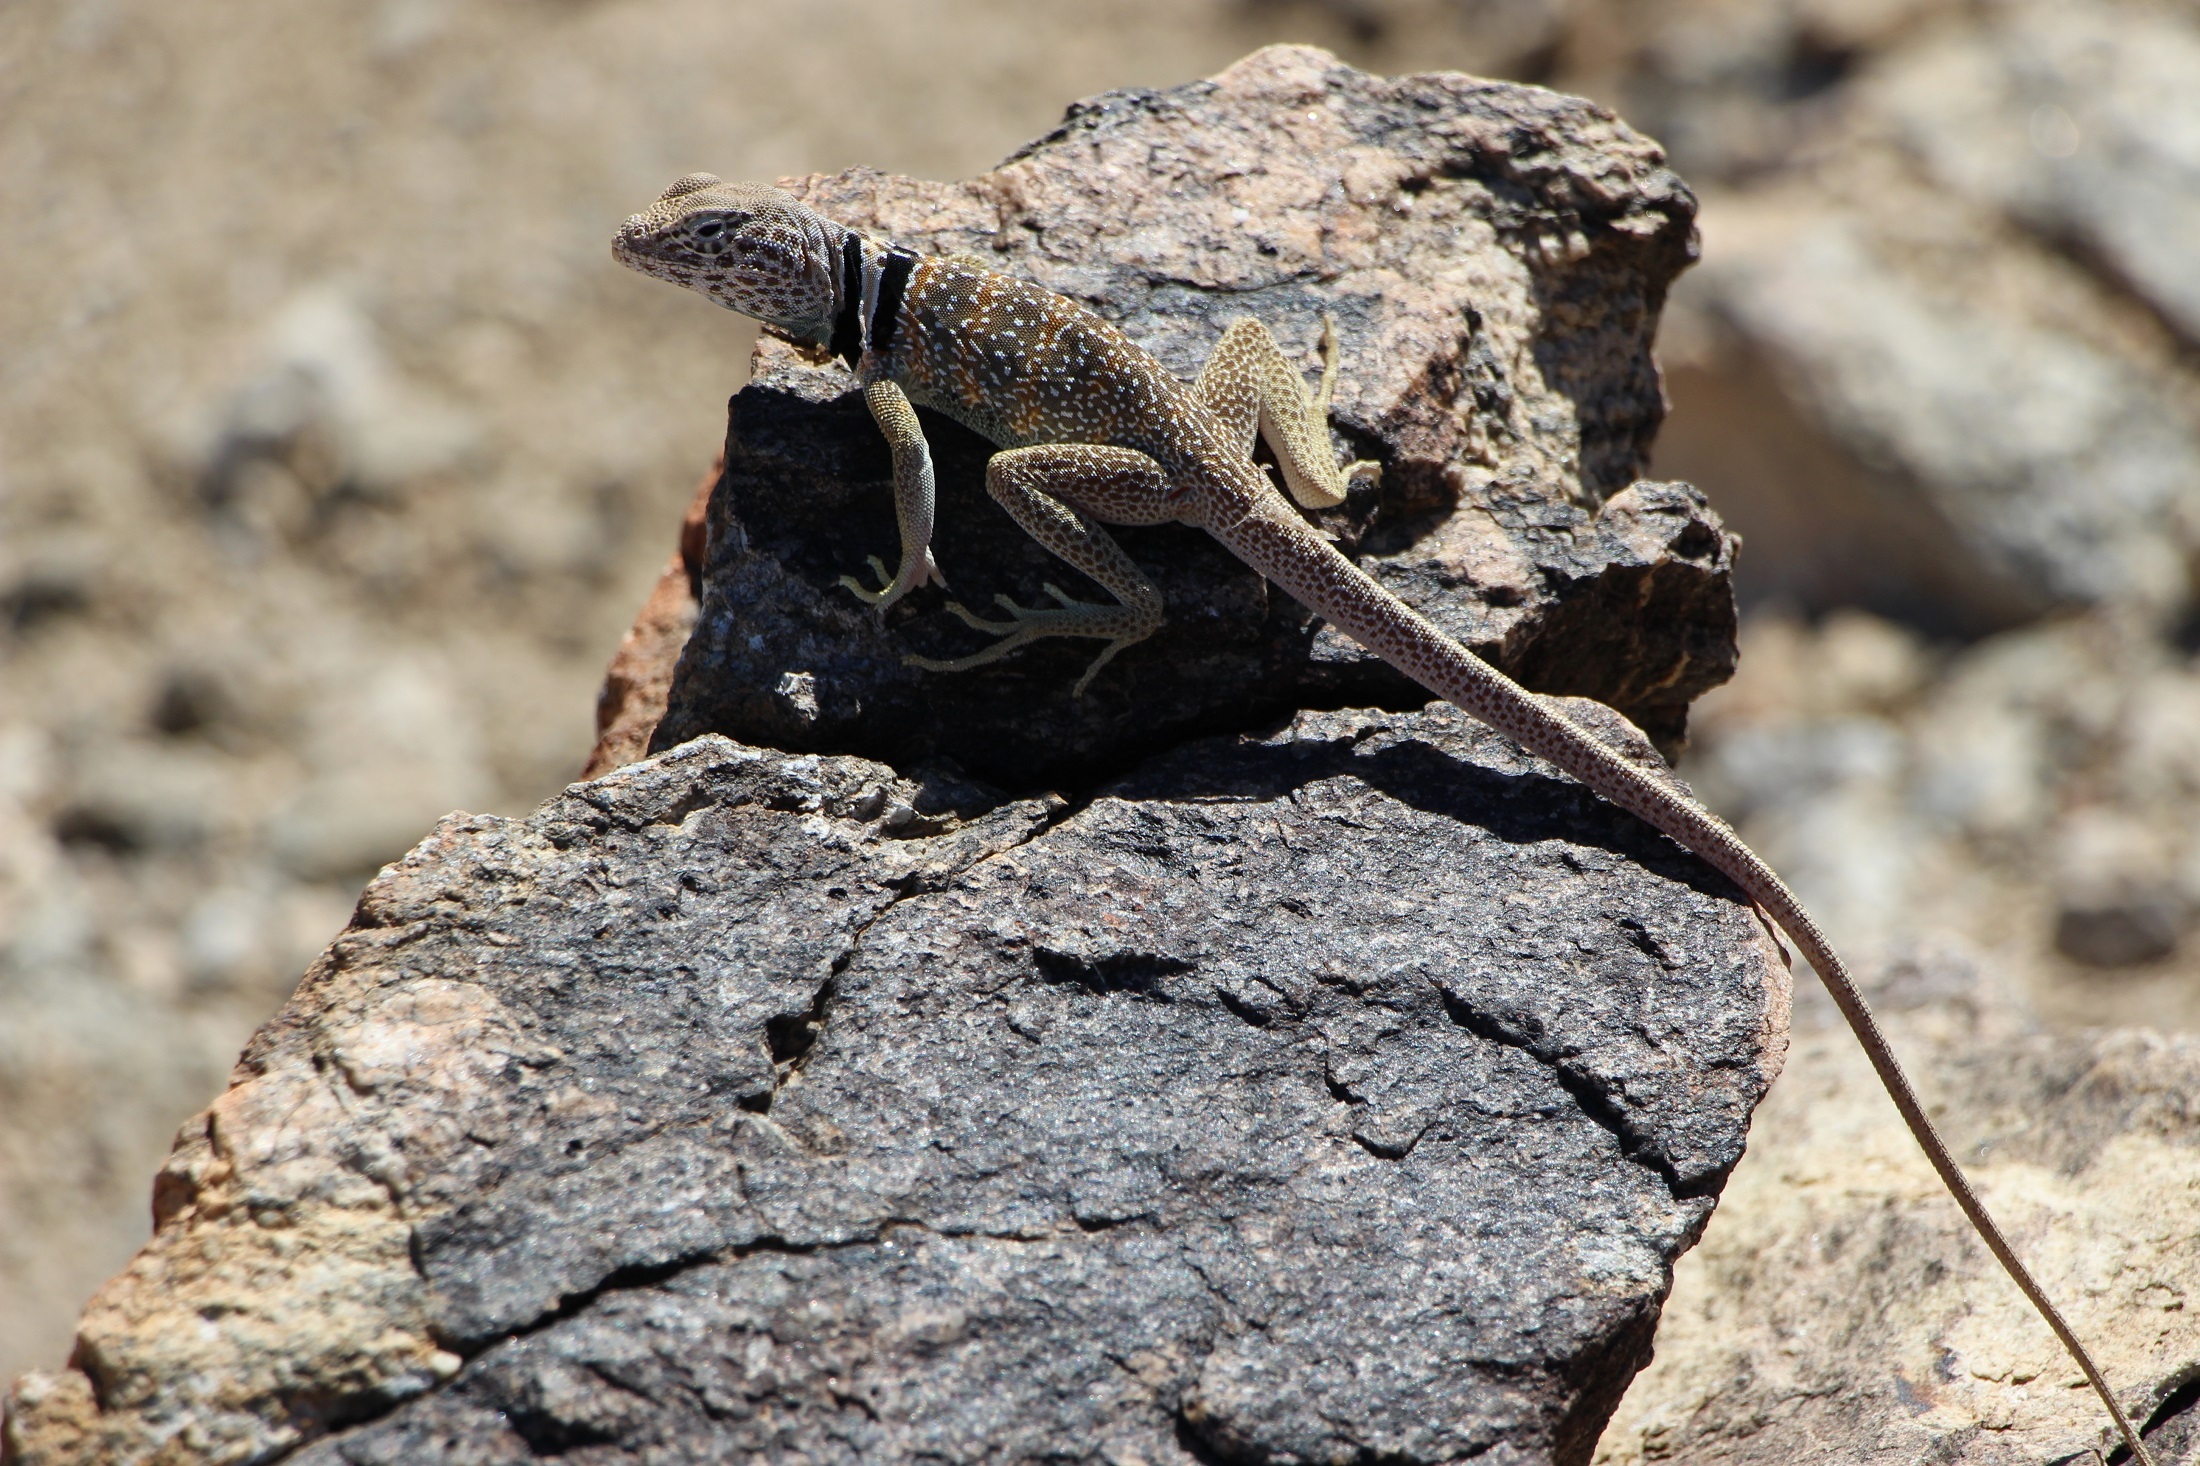
nature, rock, looking, wildlife, wild, portrait, soil, toad, reptile, colorful, fauna, lizard, close up, outdoors, vertebrate, scales, macro photography, agamidae, collared lizard